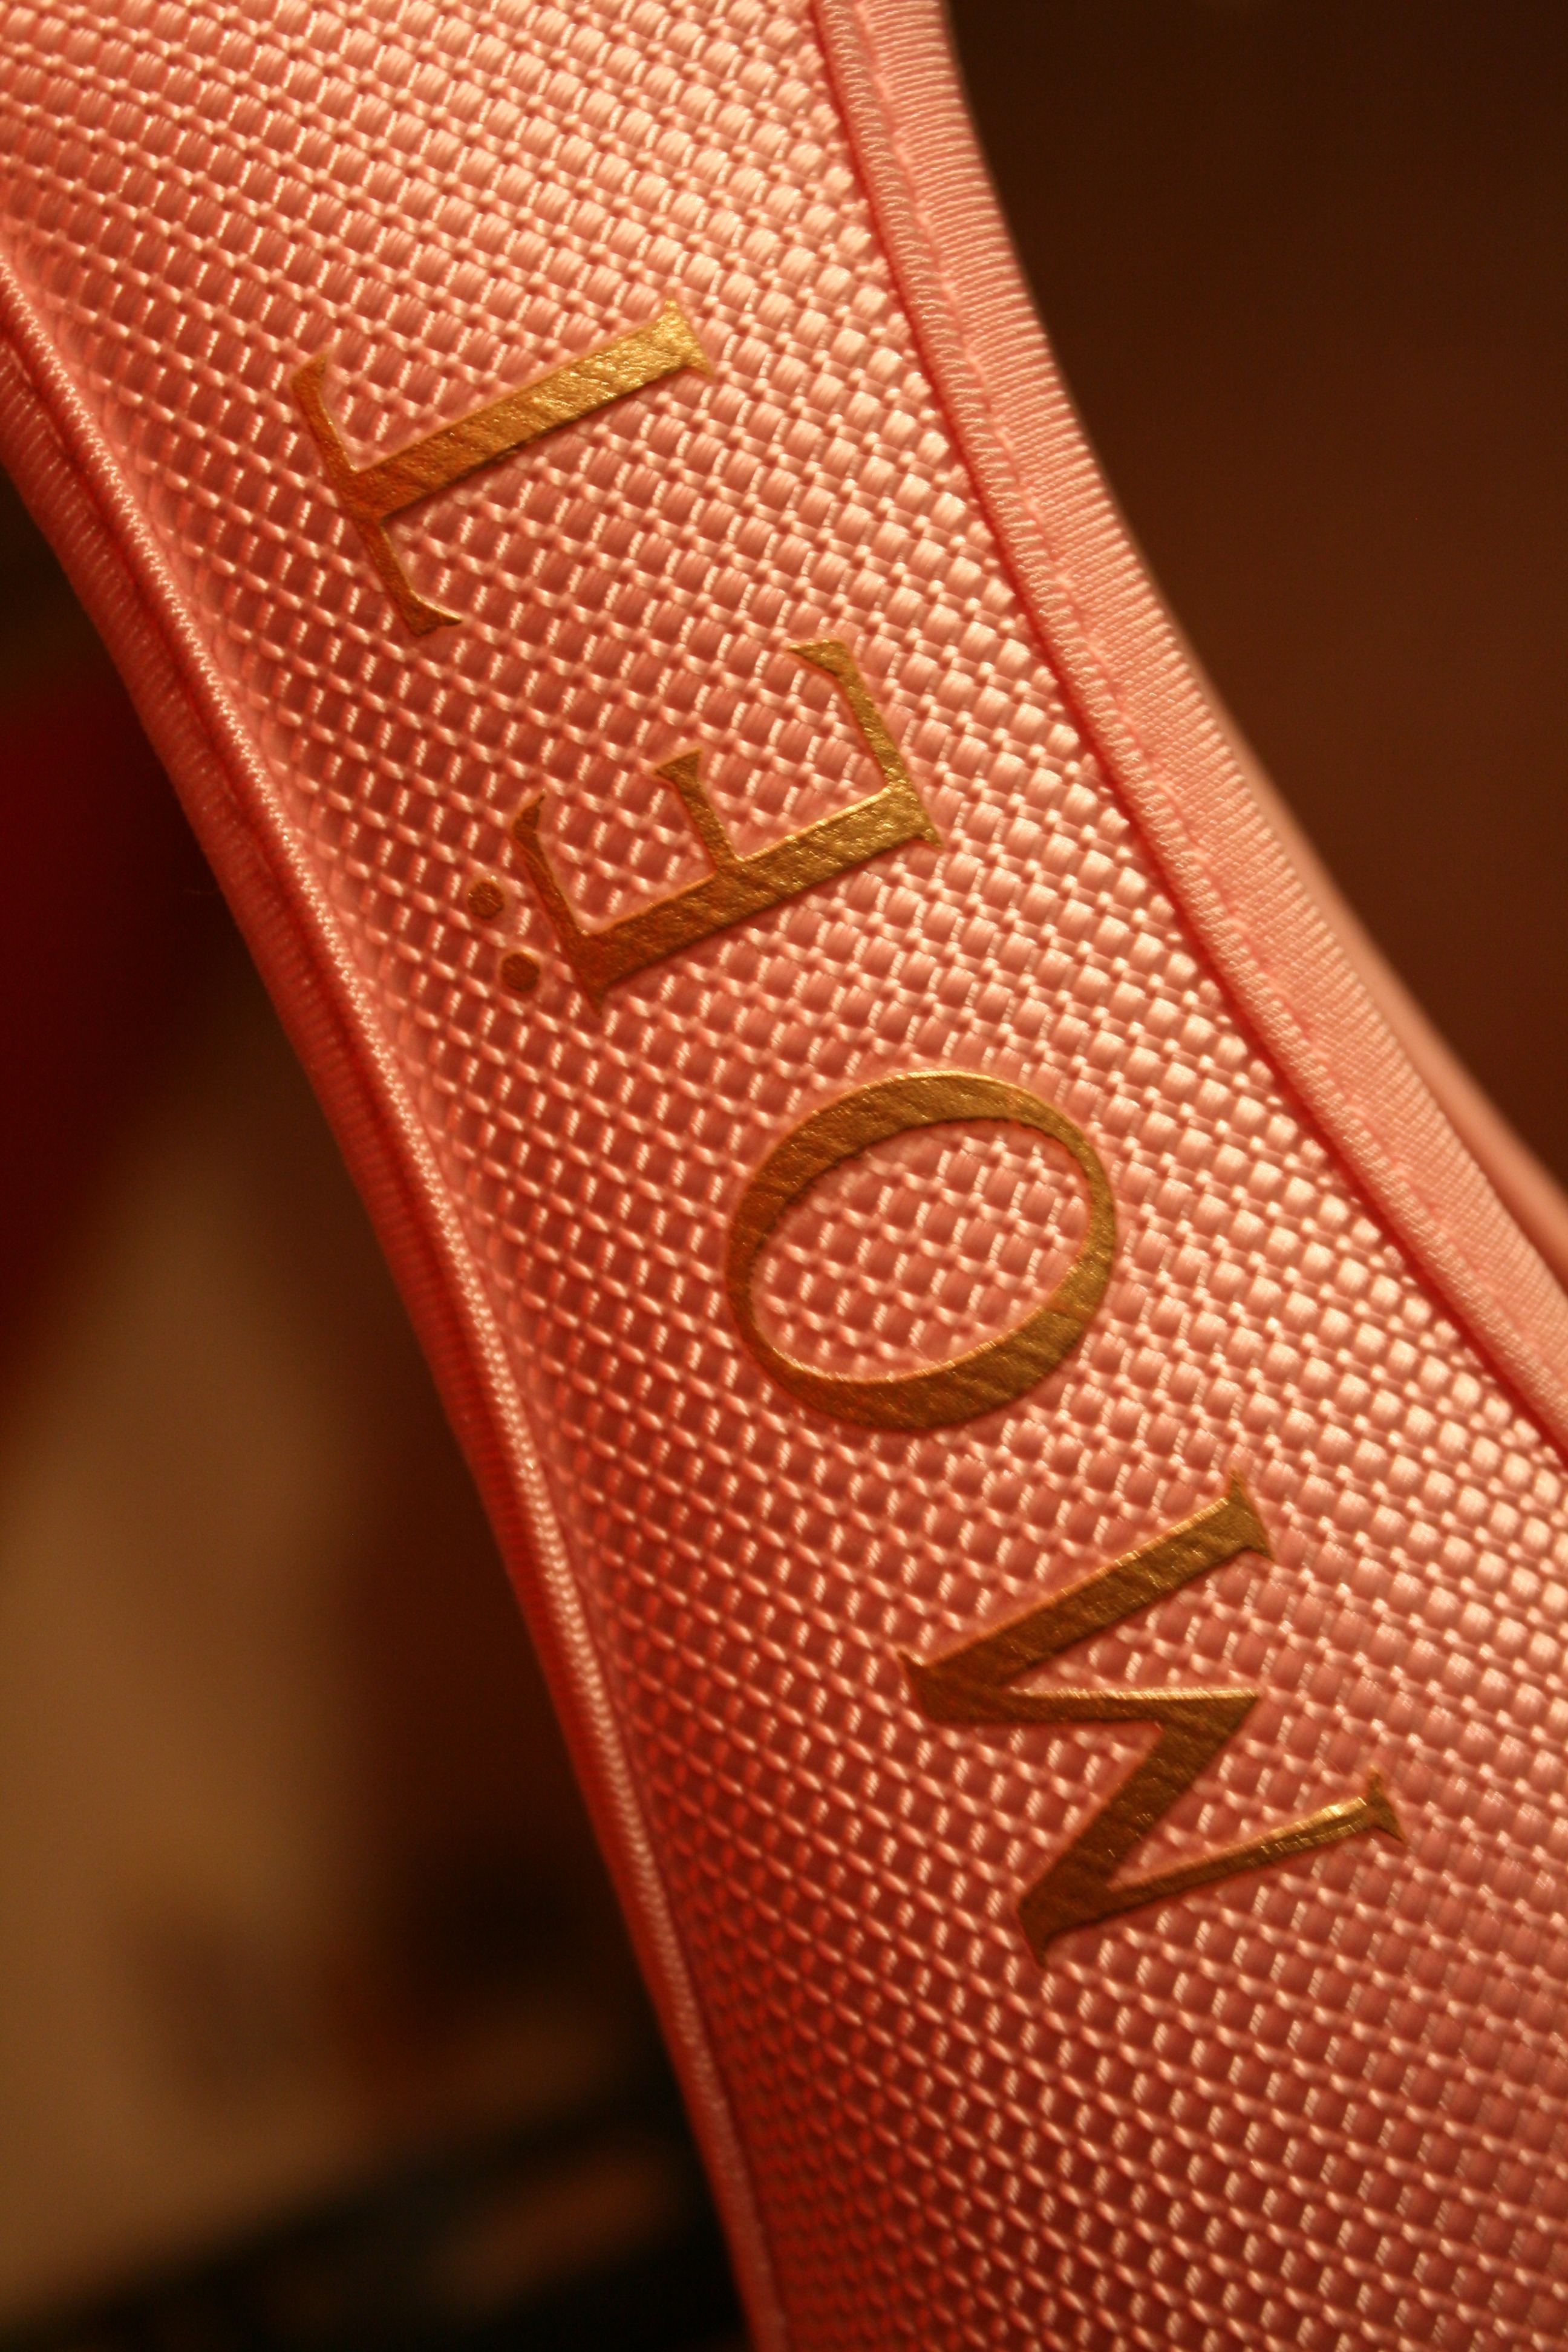
shoe, leg, orange, pattern, red, drink, arm, cork, luxury, design, footwear, mesh, champagne, benefit from, noble, moet, necktie, fashion accessory